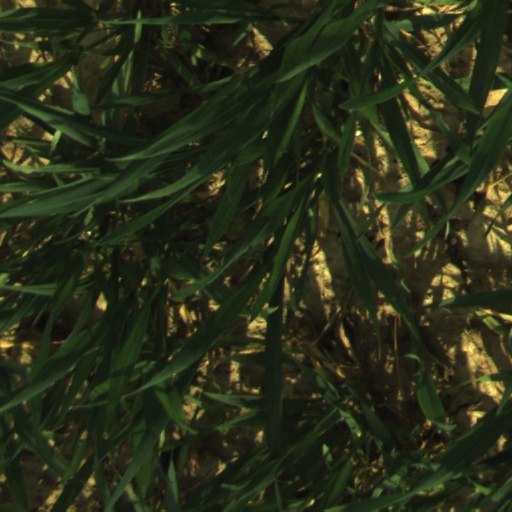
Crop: wheat